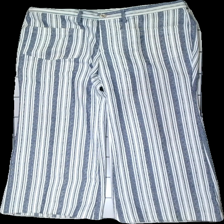
View: front
Type: Trousers
Category: Ladies
Brand: Not in the list
Brand text on label: Luhta
Colors: Blue, White
Material: 50% cott, 50% poly
Pattern: Striped
Cut: Regular
Size: 50
Season: Summer
Stains: Minor
Damage: stain
Damage location: top right
Price range: <50
Recommended usage: Export
Description: White and blue striped trousers from Luhta, size 50. Poor condition.